Des Moines Women's Club

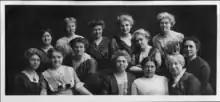
The founders of the Des Moines Women's Club

The Des Moines Women's Club, founded in 1885 as the women's club movement swept through the United States, today serves the Des Moines community by providing scholarships, support for the local arts community, and other civic projects.